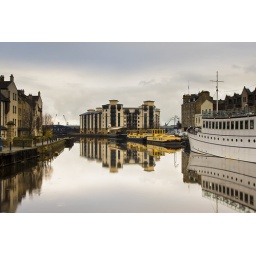
Reflections from the boats and buildings in the Water of Leith on a very dull and overcast Sunday morning.